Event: Nepal Earthquake
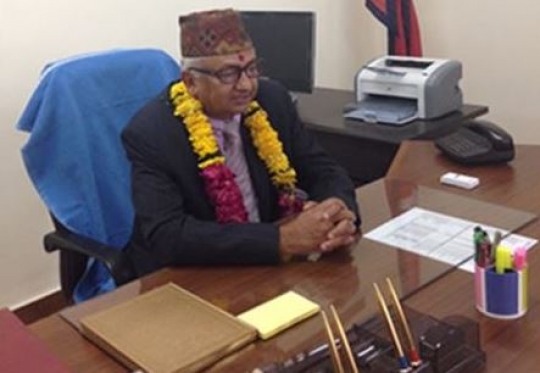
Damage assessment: no_damage